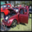
Label: automobile